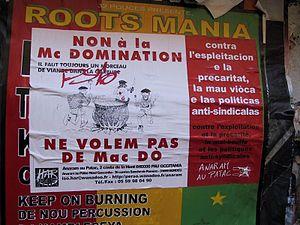
Une affiche d'Anaram au Patac vue à Pau en 2003
Anaram Au Patac, en français « Nous irons au combat », est un ancien mouvement de la gauche révolutionnaire occitane. Il a participé à la fondation de l'ancien CROC, puis a repris son existence lors de l'éclatement de celui-ci. Il a été intégré au mouvement Libertat en 2009.